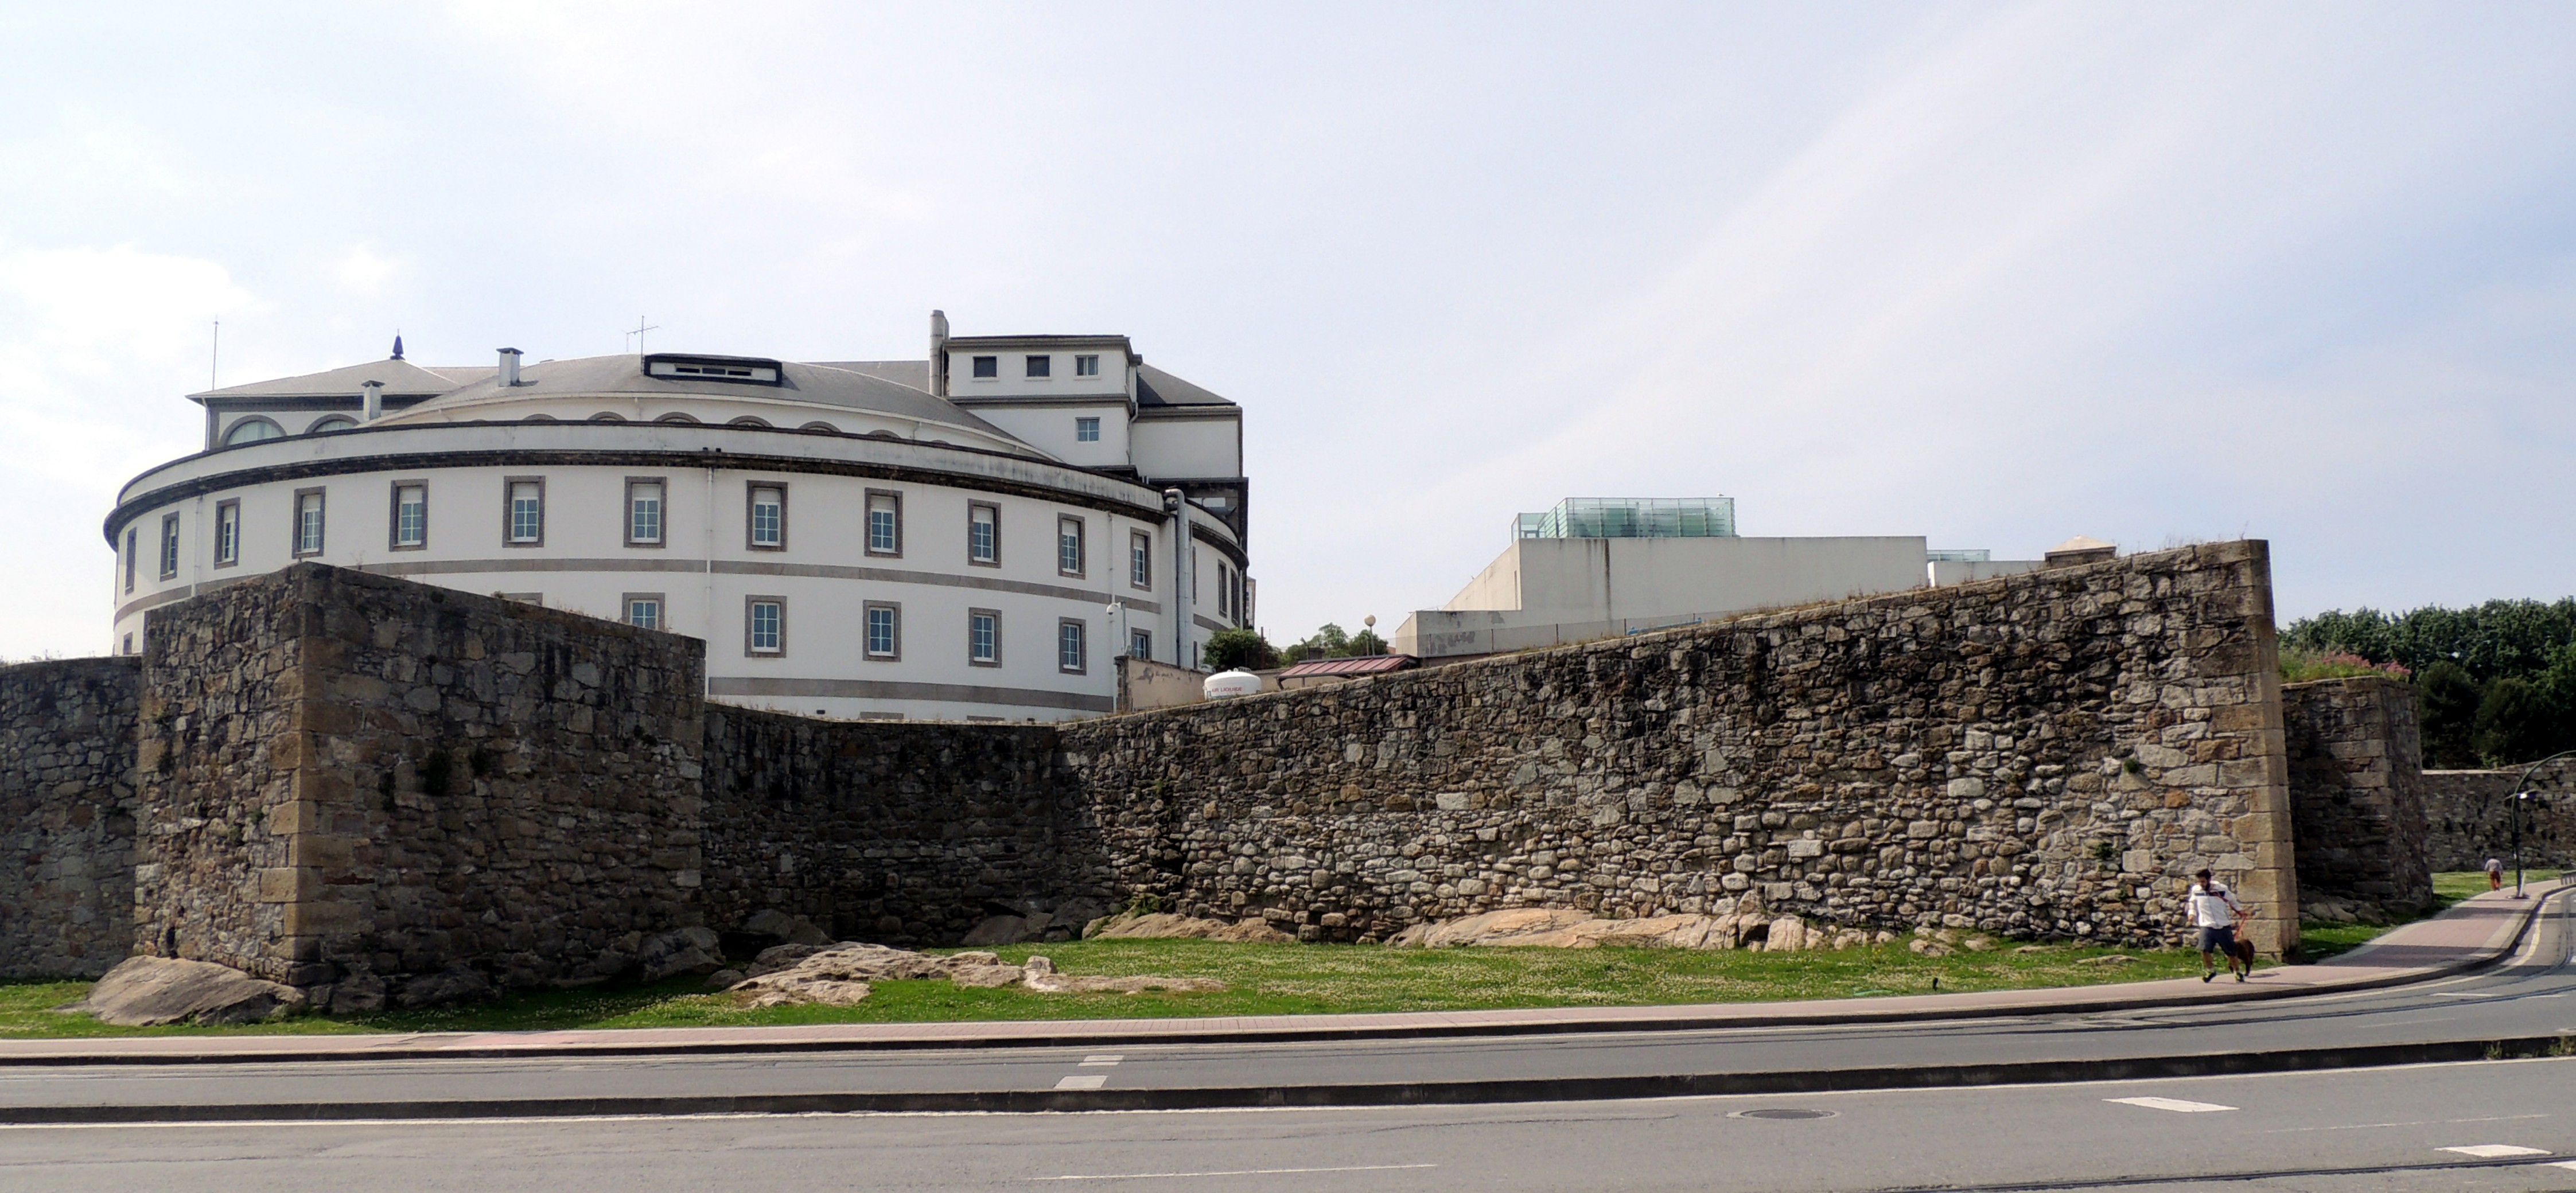
architecture, building, chateau, castle, estate